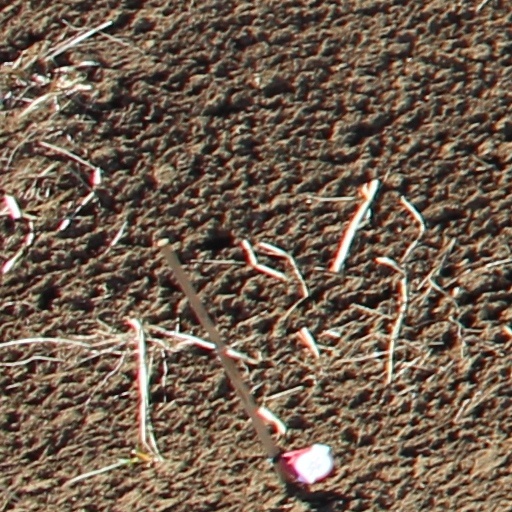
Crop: wheat